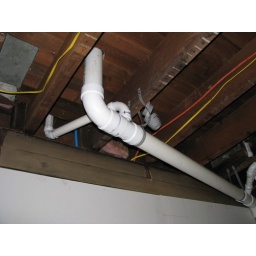
continuation of bad floor joist below bathroom